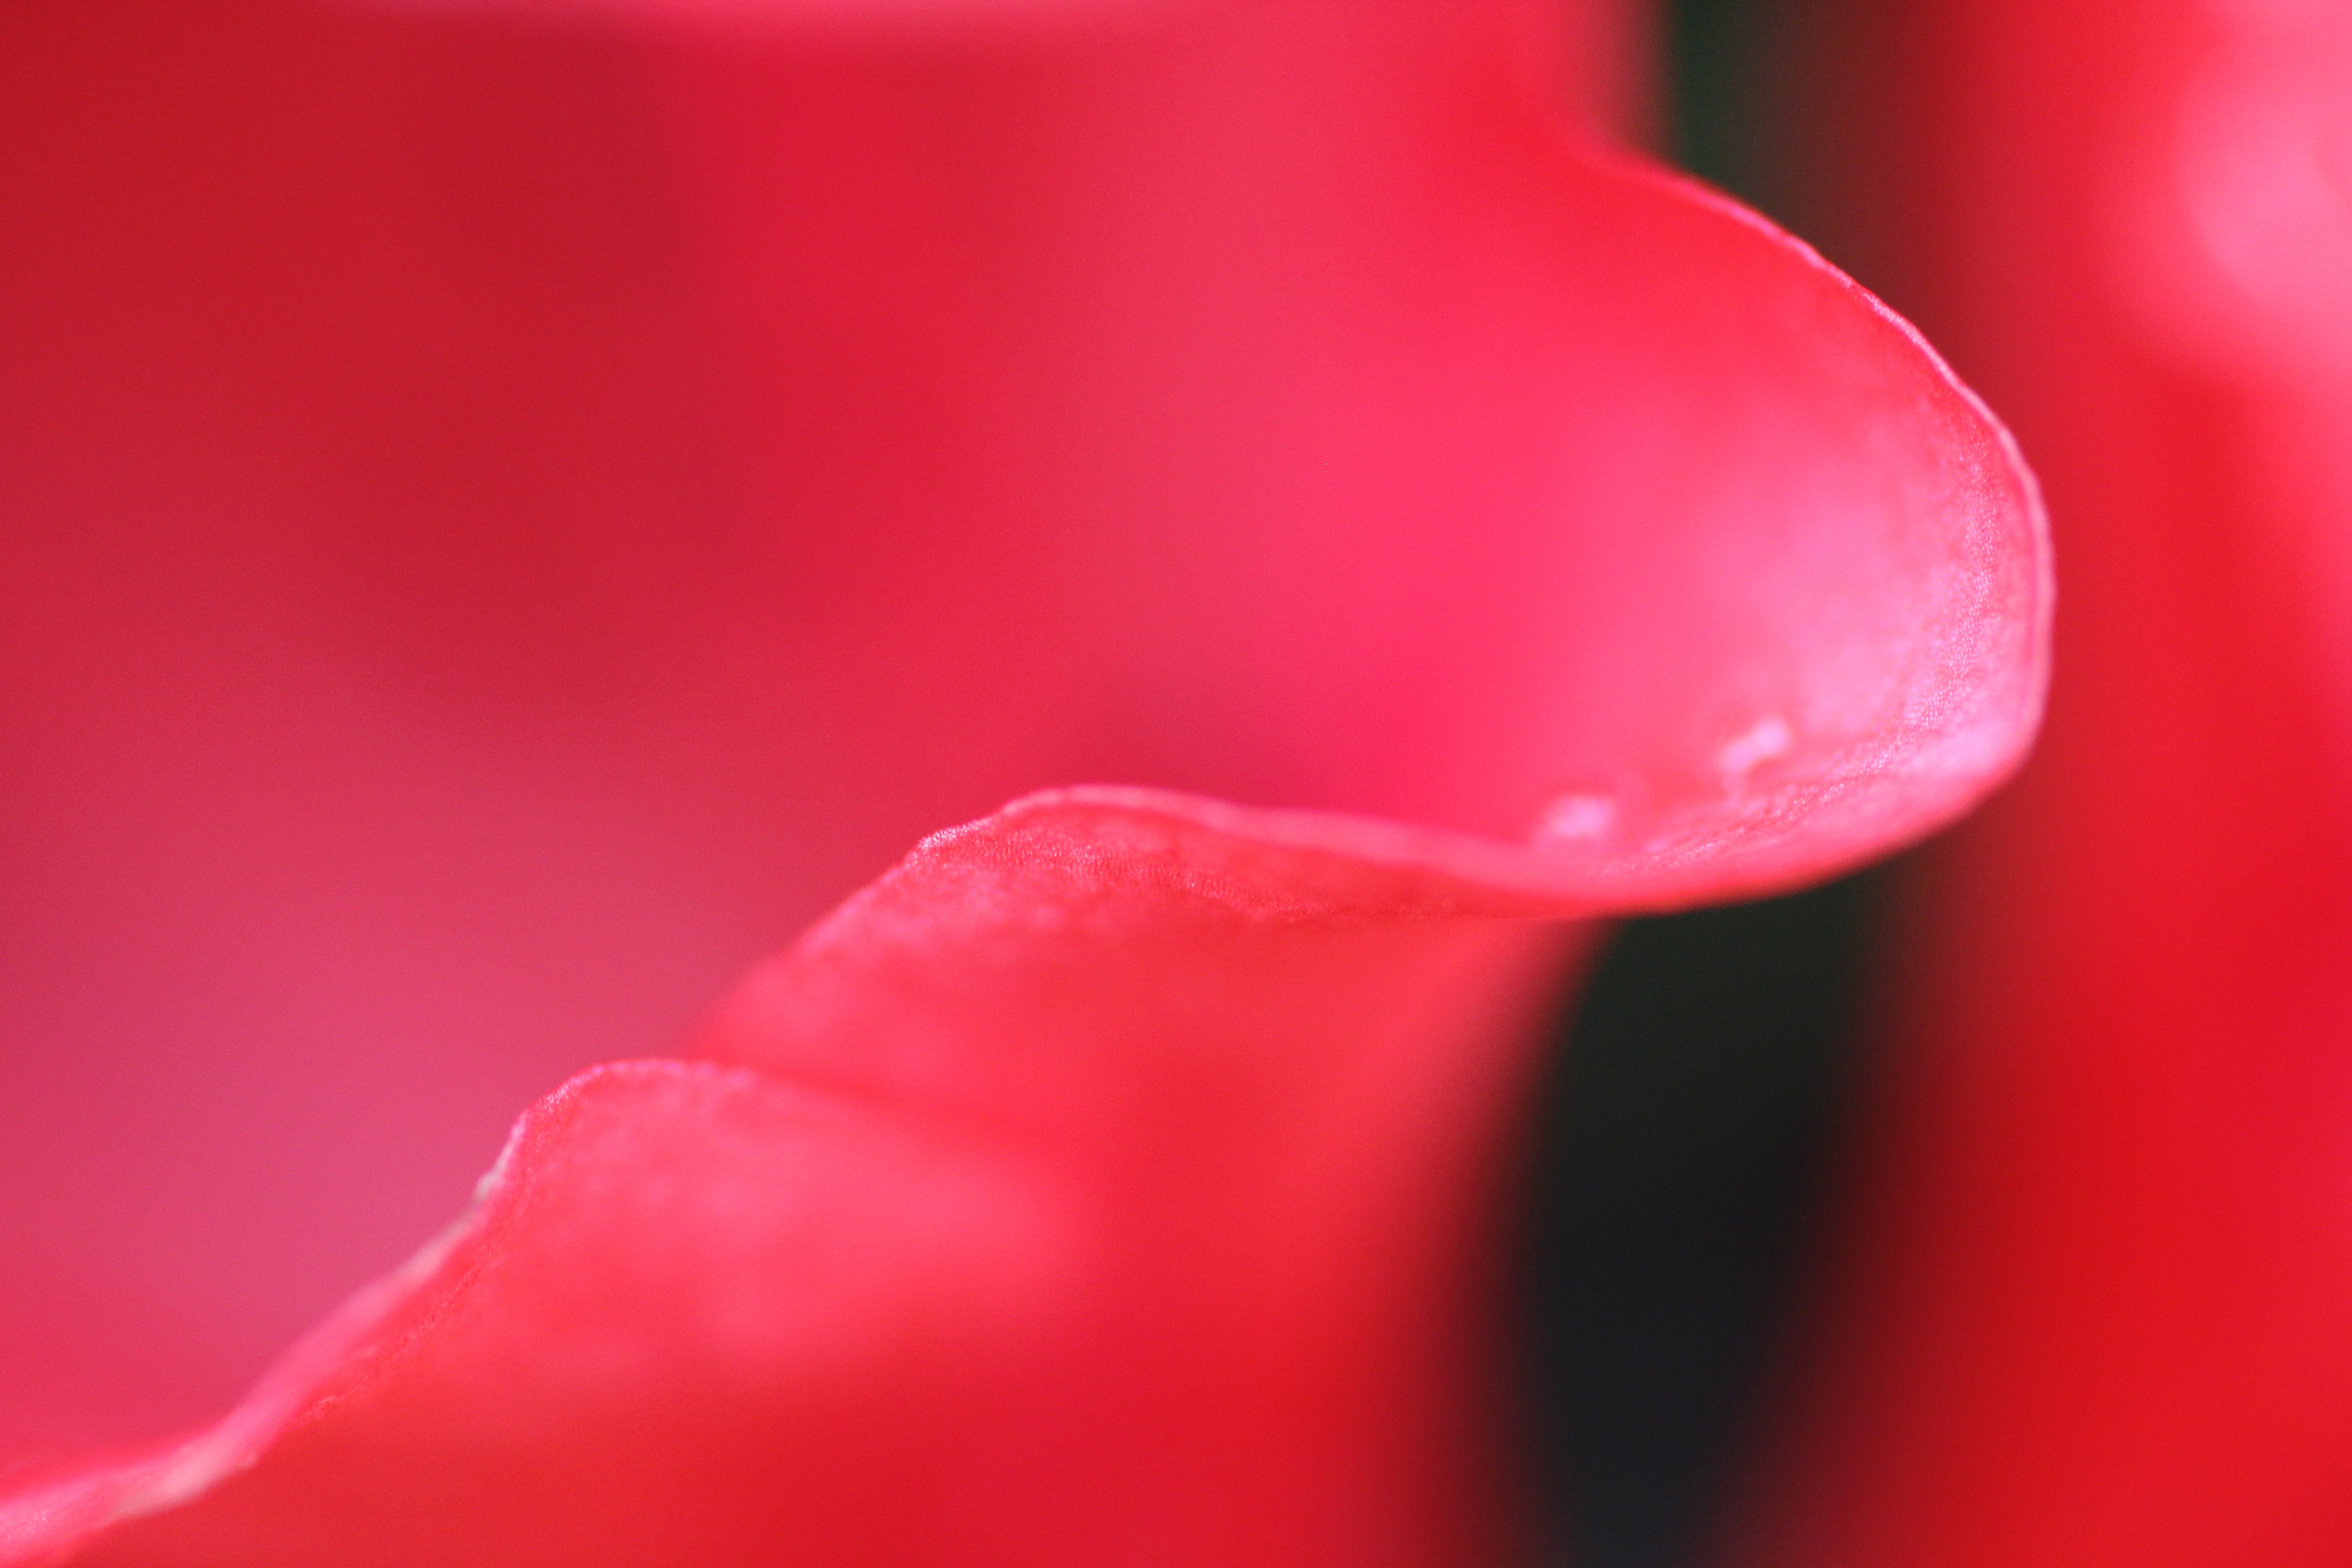
nature, blossom, plant, photography, flower, petal, bloom, heart, red, color, pink, lip, mouth, close up, human body, organ, macro photography, flowering plant, land plant